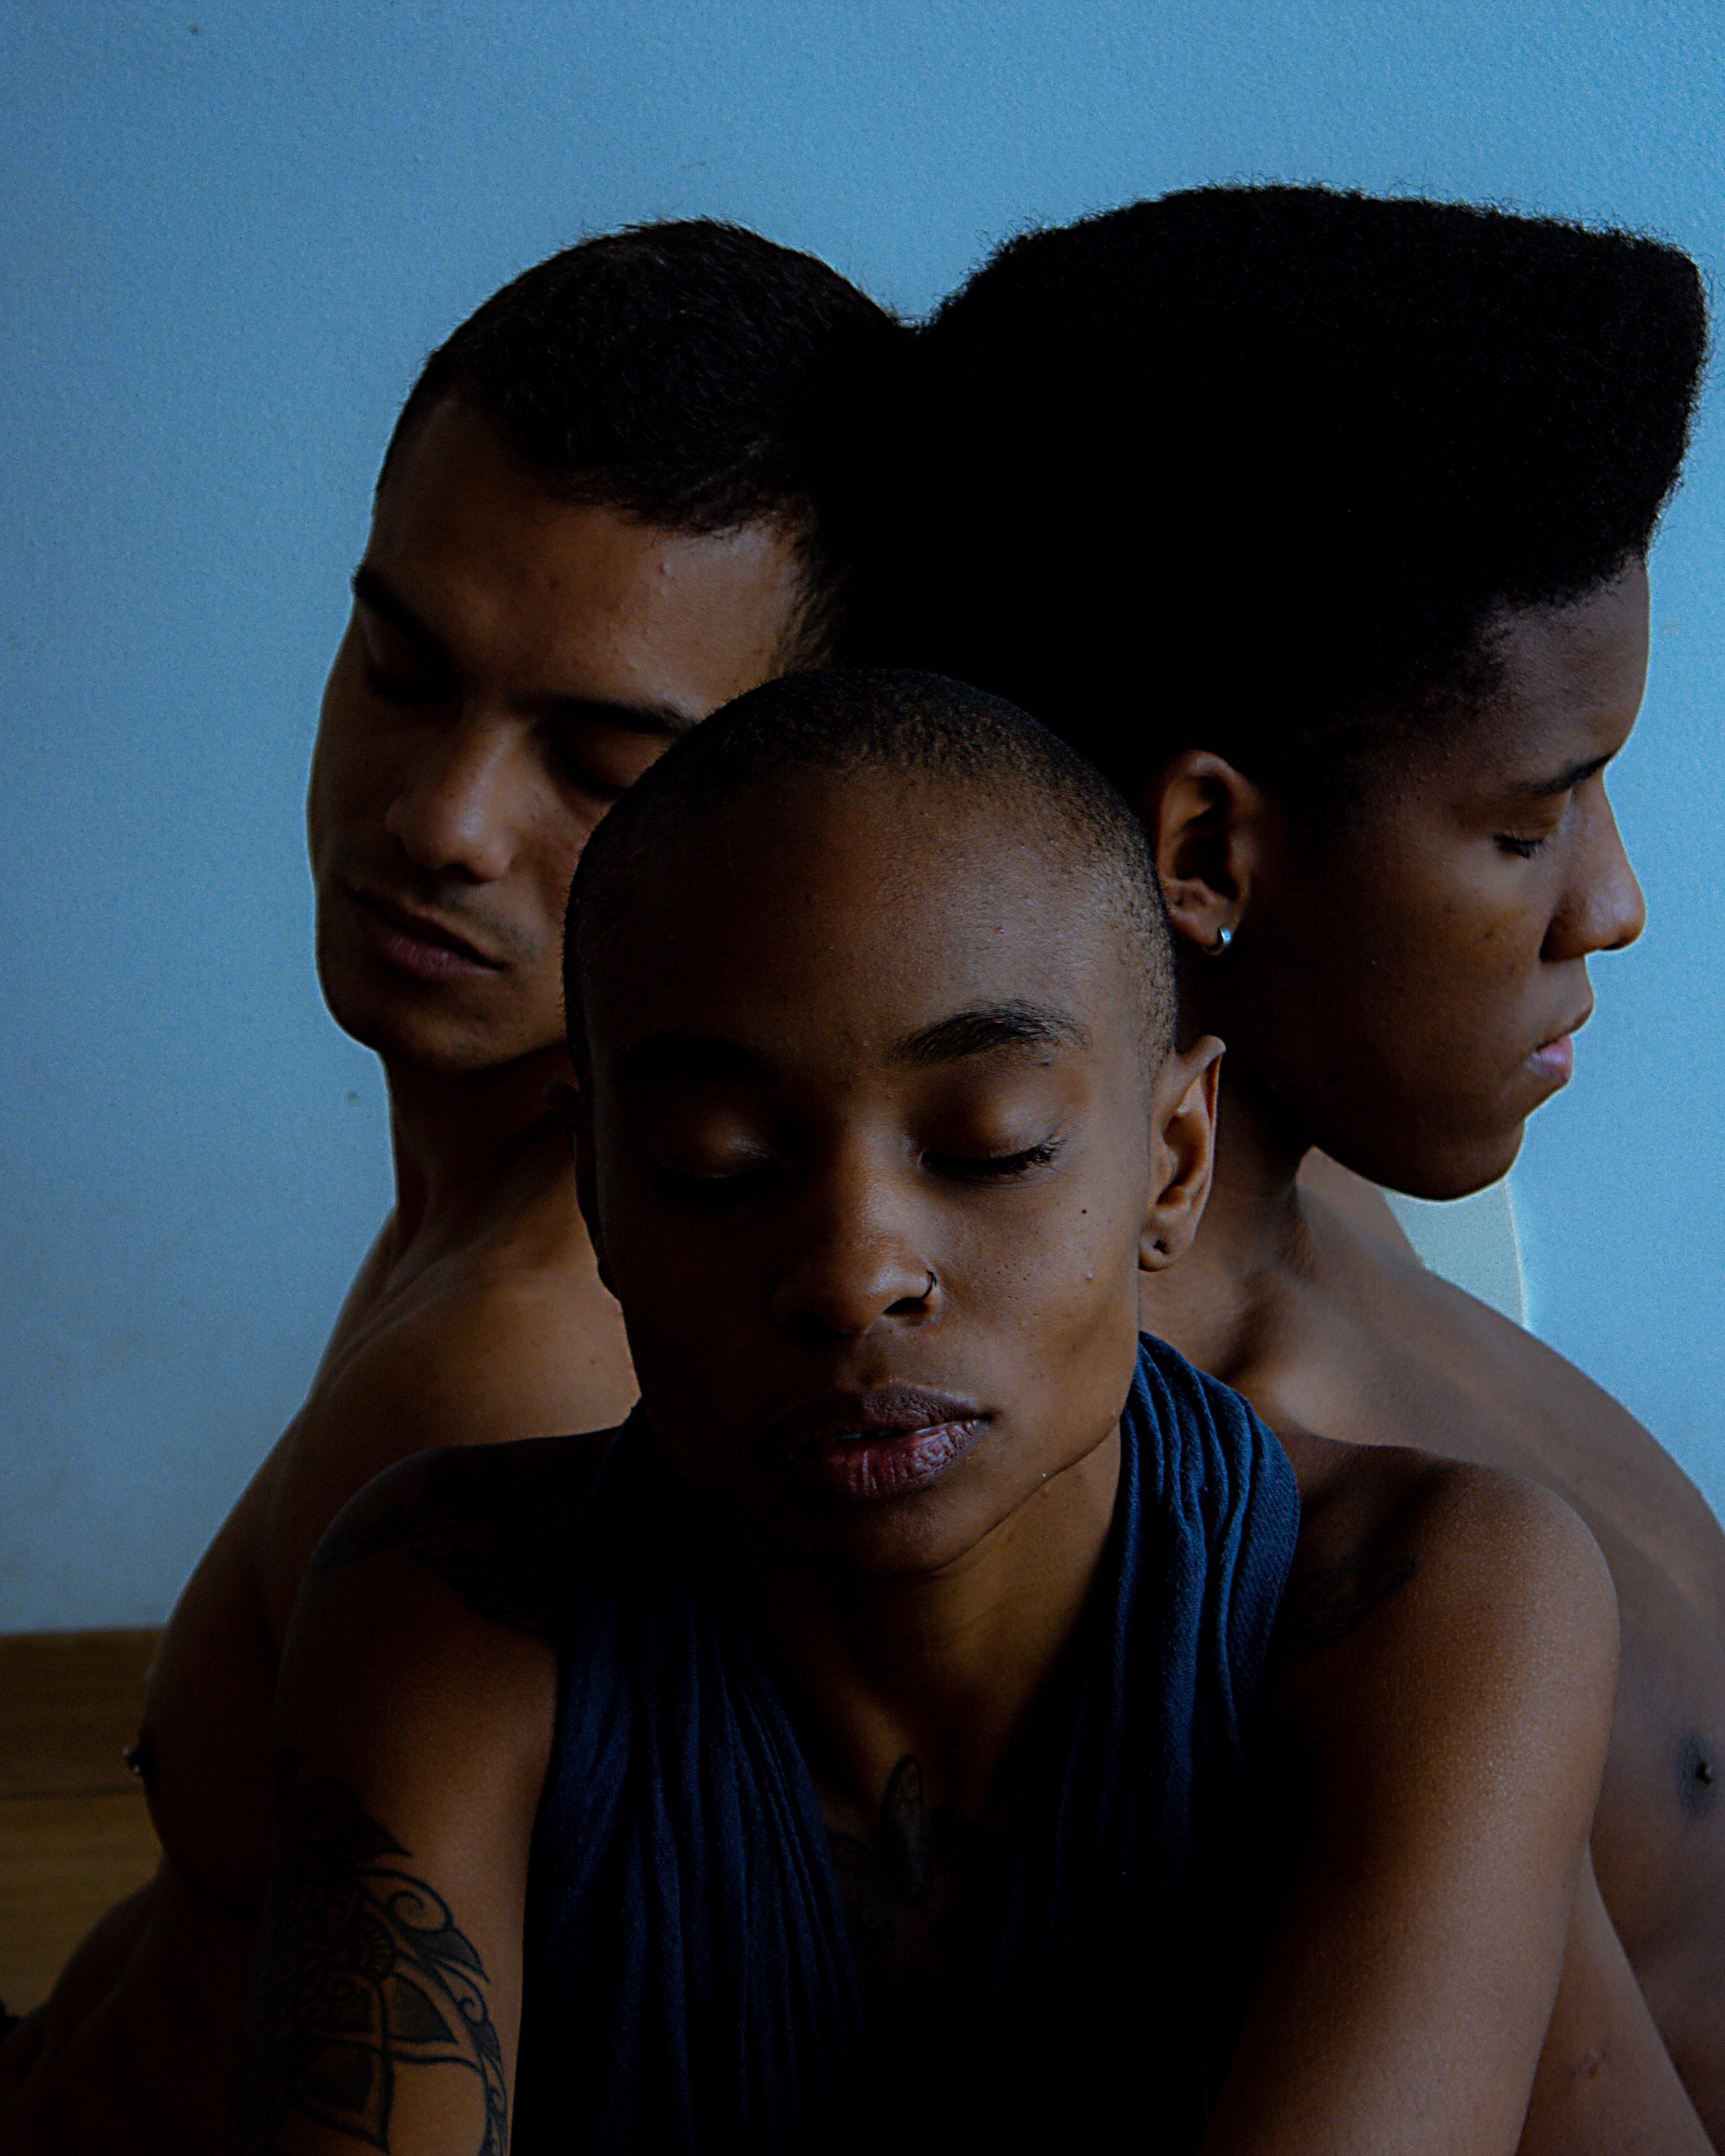
face, hair, black, people, skin, head, child, hairstyle, beauty, forehead, human, neck, black hair, smile, photography, adaptation, muscle, flash photography